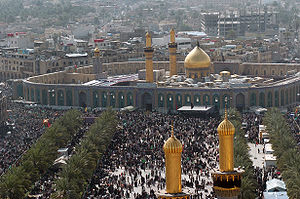
Karbala
Karbala er en irakisk by beliggende ca. 100 km sydvest for Bagdad.